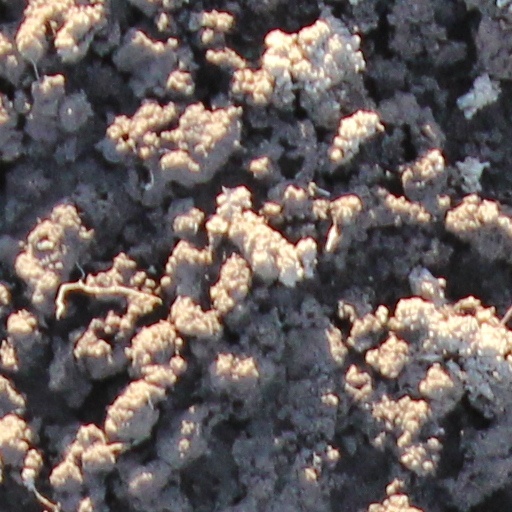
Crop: wheat